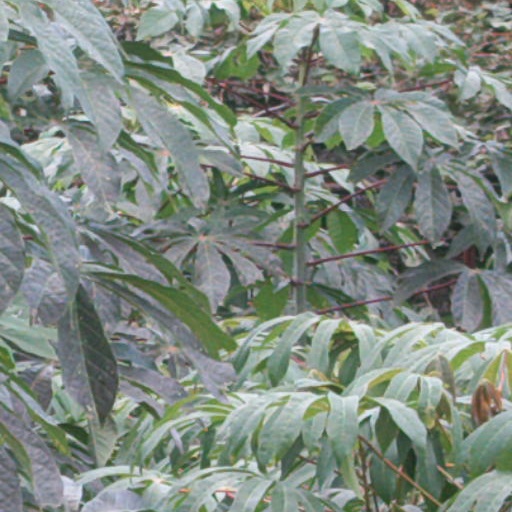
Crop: cassava